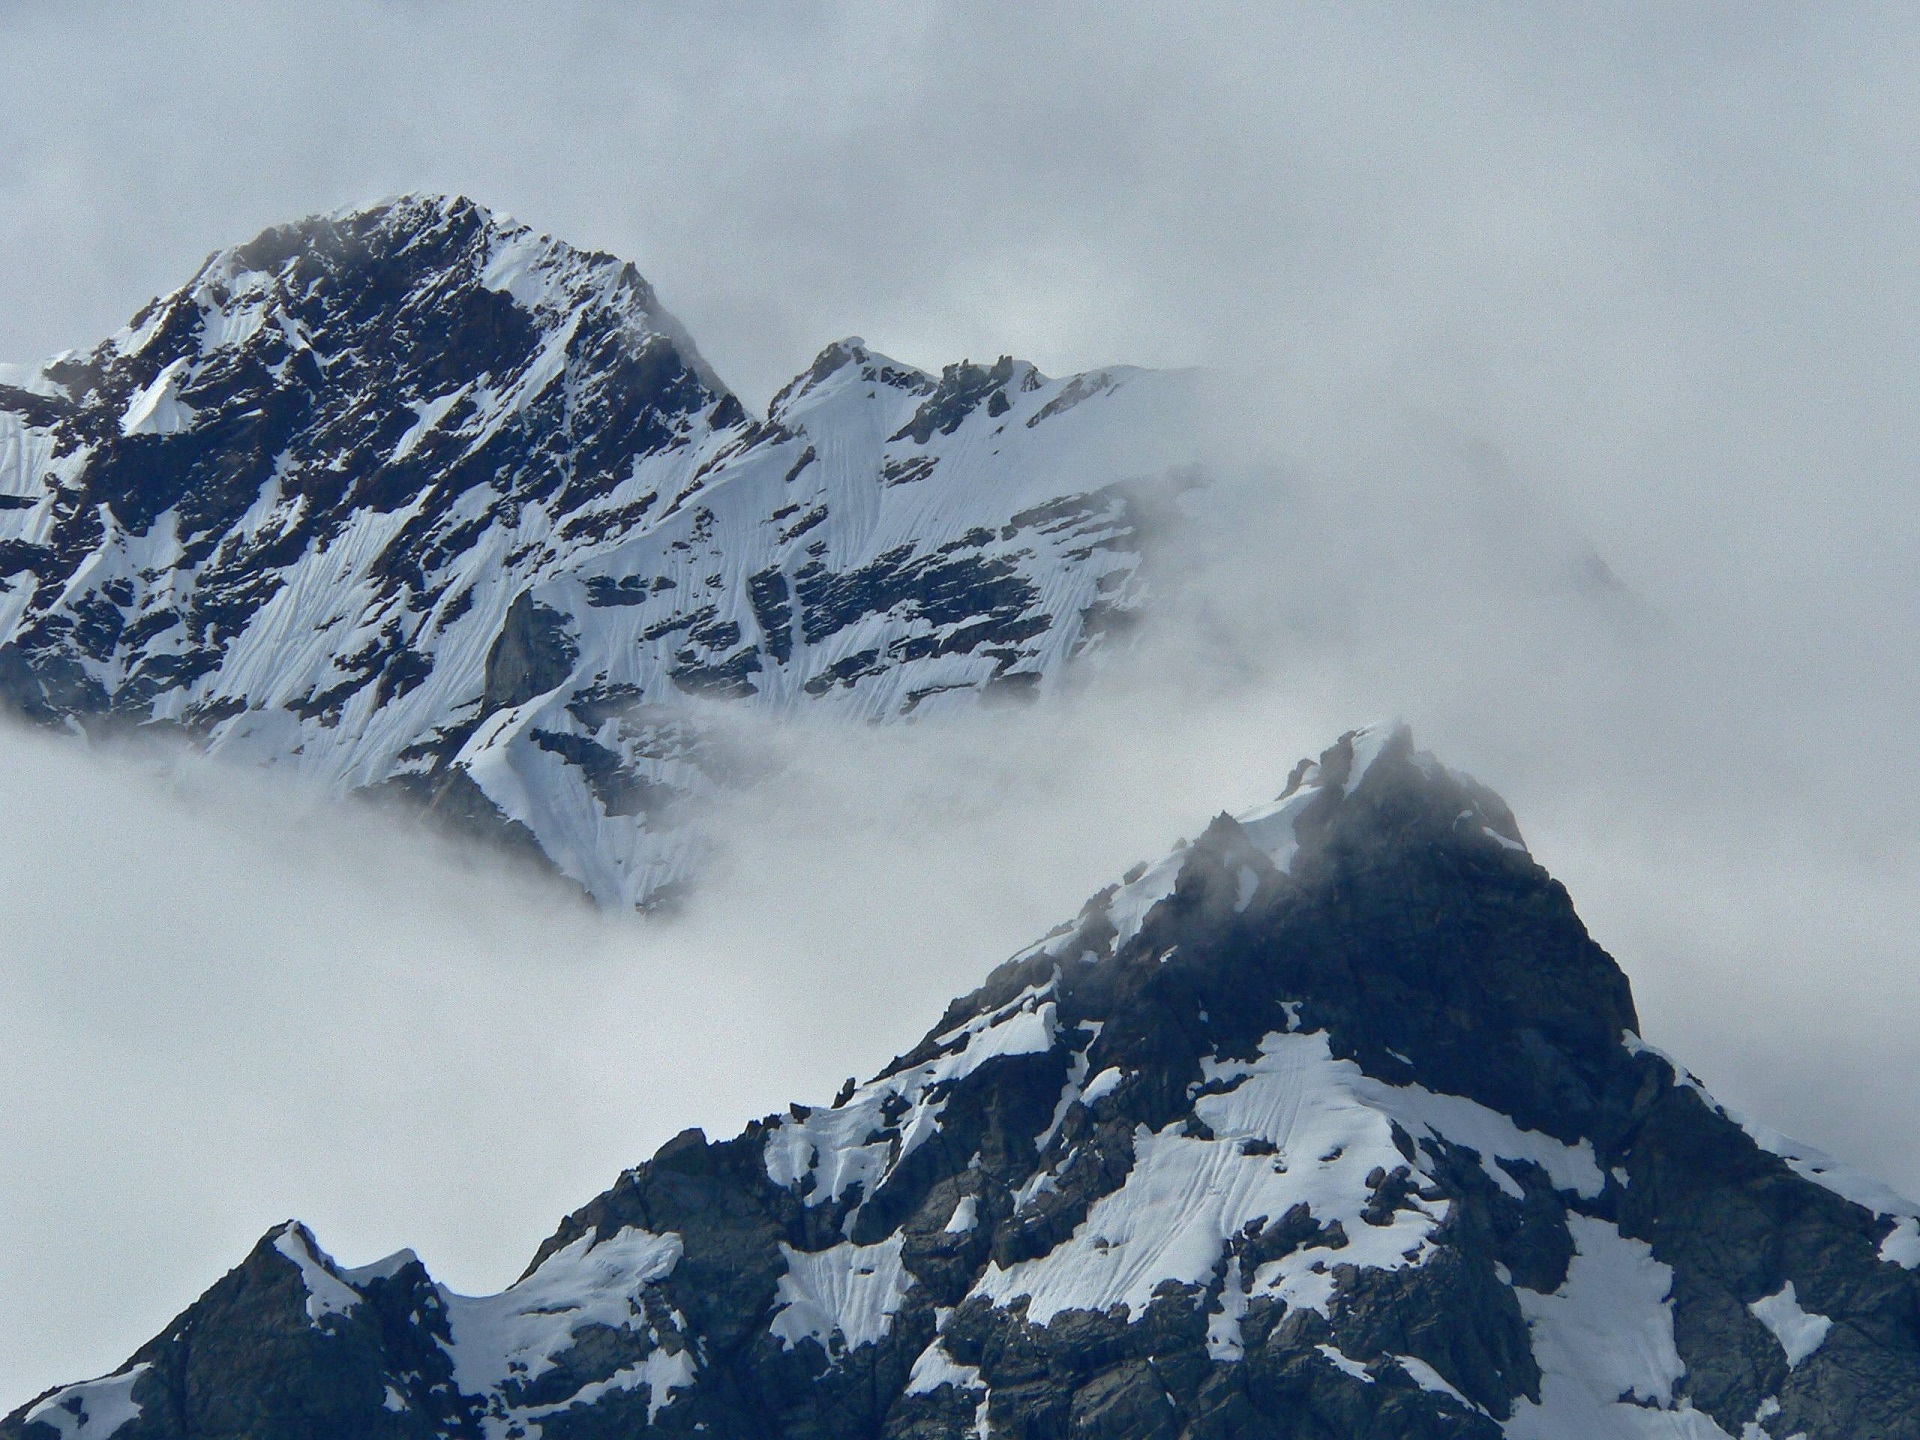
landscape, mountain, snow, cold, winter, adventure, mountain range, high, scenic, weather, usa, rocky, national park, ridge, summit, jagged, mountaineering, outdoors, clouds, massif, mountains, alps, plateau, peaks, fell, cirque, alaska, landform, ski touring, glacier bay, ski mountaineering, geographical feature, mountainous landforms, geological phenomenon